Pennoyer v. Neff

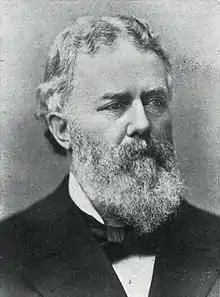
Judge Matthew Deady, who wrote the lower court decision.

The decision of the United States District Court for the District of Oregon was made by Matthew Deady. His diaries have been preserved, and provide much information about his thoughts on the parties. He interacted with Mitchell and Pennoyer a fair amount, and had a negative view of each. However he held a much deeper dislike for Mitchell, whom he viewed as untrustworthy and immoral. Deady's diary entries concerning Mitchell (whom he started to refer to as Hipple) became increasingly acrimonious over the years, especially as Mitchell got deeper into politics. In 1873, Mitchell had been at the center of a corruption inquiry as part of his Senate election campaign. Mitchell characteristically escaped further investigation by bribing the Attorney General at the time, George Henry Williams. Deady's disgust at the entire affair was well chronicled in his diary, and his total lack of trust in Mitchell's character was reflected in his decision.